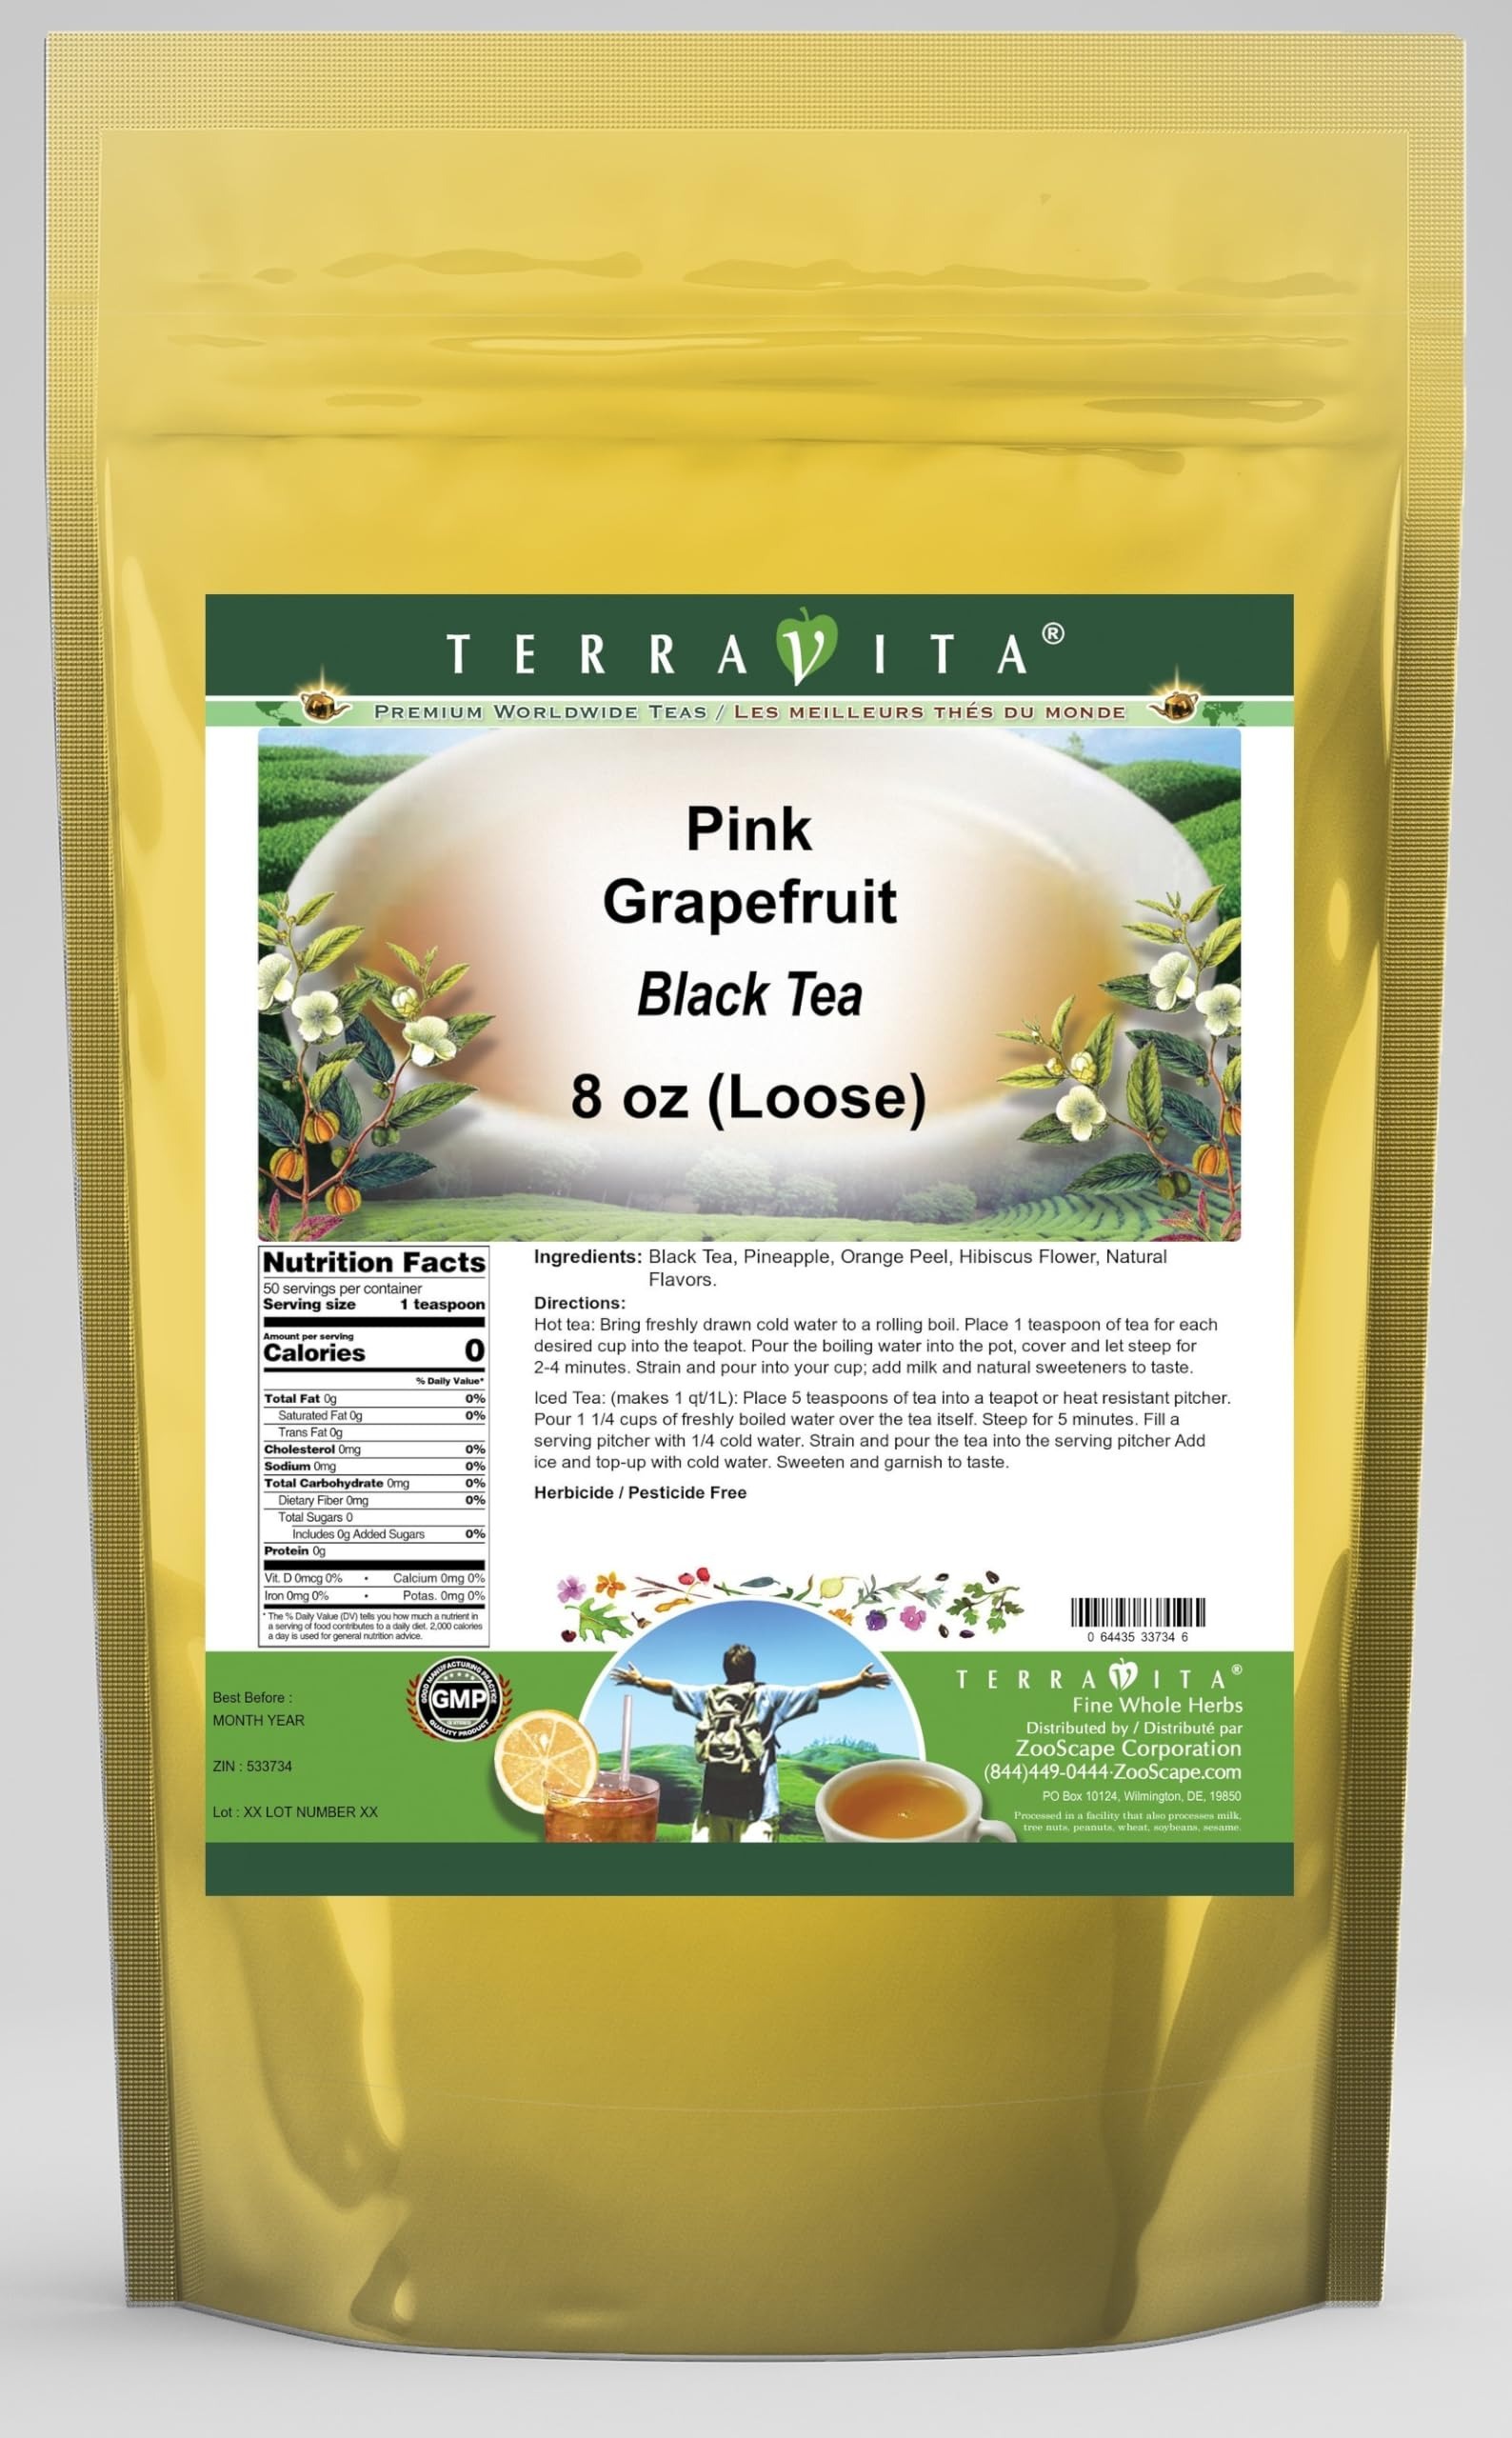
Item Name: Pink Grapefruit Black Tea (Loose) (8 oz, ZIN: 533734) - 2 Pack
Bullet Point 1: Our Pink Grapefruit Black Tea is a tasty flavored Black tea with Pineapple, Orange Peel and Hibiscus Flower that has a refreshing taste that will impress you! The unique Pink Grapefruit taste is delicious! - Ingredients: Black tea, Pineapple, Orange Peel, Hibiscus Flower and Natural Pink Grapefruit Flavor.
Bullet Point 2: No fillers.
Bullet Point 3: Manufacturer: TerraVita
Bullet Point 4: Size: 8 oz
Bullet Point 5: Loose Leaf Black Tea - Packed in a convenient upright pouch!
Product Description: Our Pink Grapefruit Black Tea is a tasty flavored Black tea with Pineapple, Orange Peel and Hibiscus Flower that has a refreshing taste that will impress you! The unique Pink Grapefruit taste is delicious! - Ingredients: Black tea, Pineapple, Orange Peel, Hibiscus Flower and Natural Pink Grapefruit Flavor. - Hot tea brewing method: Bring freshly drawn cold water to a rolling boil. Place 1 teaspoon of tea for each desired cup into the teapot. Pour the boiling water into the pot, cover and let steep for 2-4 minutes. Strain and pour into your cup; add milk and natural sweeteners to taste. - Iced tea brewing method: (to make 1 liter/quart): Place 5 teaspoons of tea into a teapot or heat resistant pitcher. Pour 1 1/4 cups of freshly boiled water over the tea itself. Steep for 5 minutes. Fill a serving pitcher with 1/4 cold water. Strain and pour the tea into the serving pitcher Add ice and top-up with cold water. Sweeten and garnish to taste. - TerraVita is an exclusive line of premium-quality, natural source products that use only the finest, purest and most potent ingredients found around the world. TerraVita is hallmarked by the highest possible standards of purity, potency, stability and freshness. All of our products are prepared with the highest elements of quality control, from raw materials through the entire manufacturing process, up to and including the moment that the bottles or bags are sealed for freshness and shipped out to you. Our highest possible standards are certified by independent laboratories and backed by our personal guarantee. - TerraVita exists to meet and ensure your family's health and wellness without the harmful effects of chemicals and health products. We strive to make all of our products affordable and reliable and are constantly searching th
Value: 16.0
Unit: Ounce

Price: 46.64